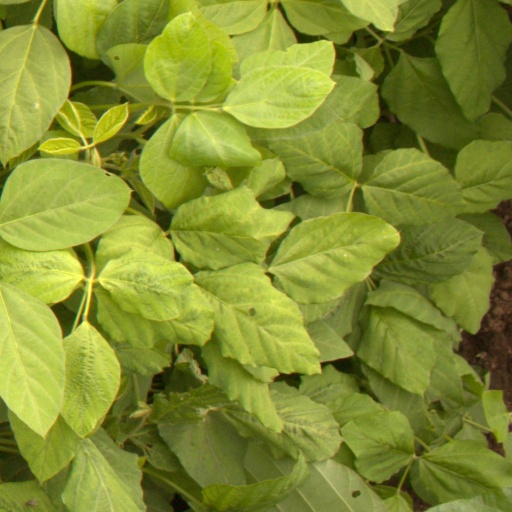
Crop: soybean